Ichthyosauria

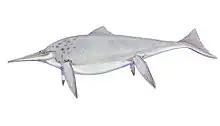
"Shonisaurus popularis"

During the Carnian and Norian, Shastosauria reached huge sizes. "Shonisaurus popularis", known from a number of specimens from the Carnian of Nevada, was long. Norian Shonisauridae are known from both sides of the Pacific. "Himalayasaurus tibetensis" and "Tibetosaurus" (probably a synonym) have been found in Tibet. These large (10- to 15-m-long) ichthyosaurs have by some been placed into the genus "Shonisaurus".